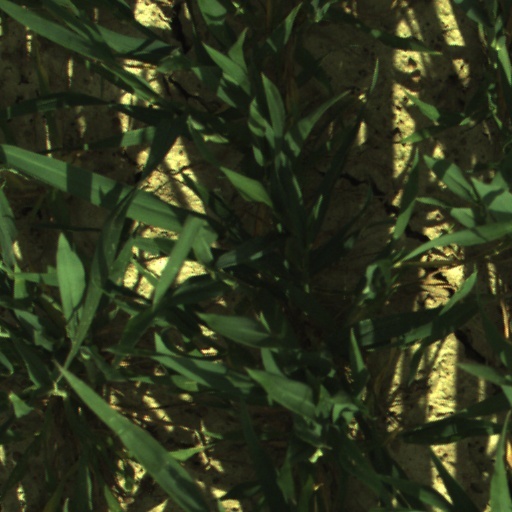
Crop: wheat